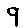
Label: 9